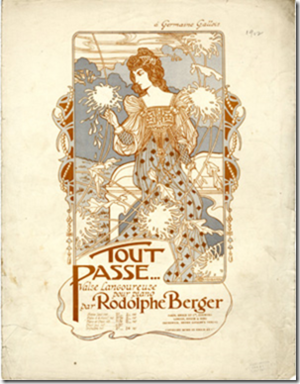
Rodolphe Berger
Tout Passe, forside af Richard Barabandy (1842-1902)
Rodolphe Berger var en østrigsk komponist, der havde hele sin karriere i Frankrig, hvor han boede i årene 1890 - 1914.